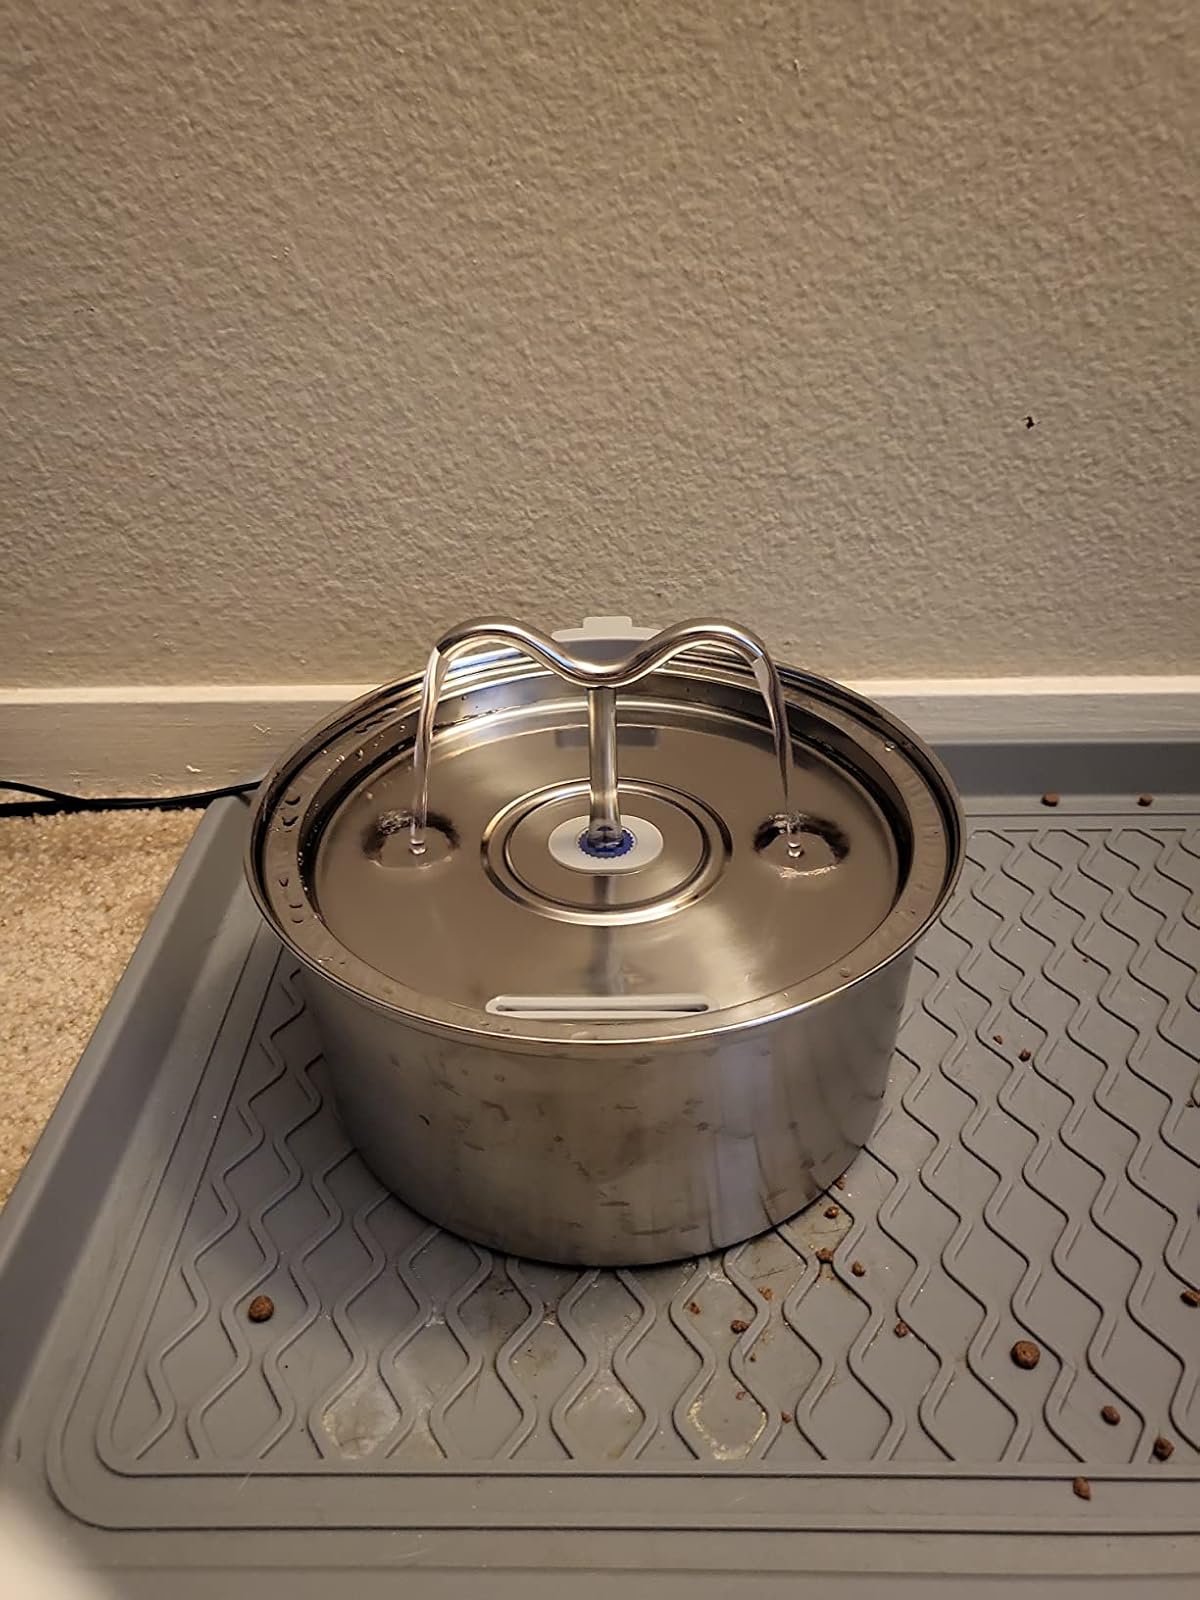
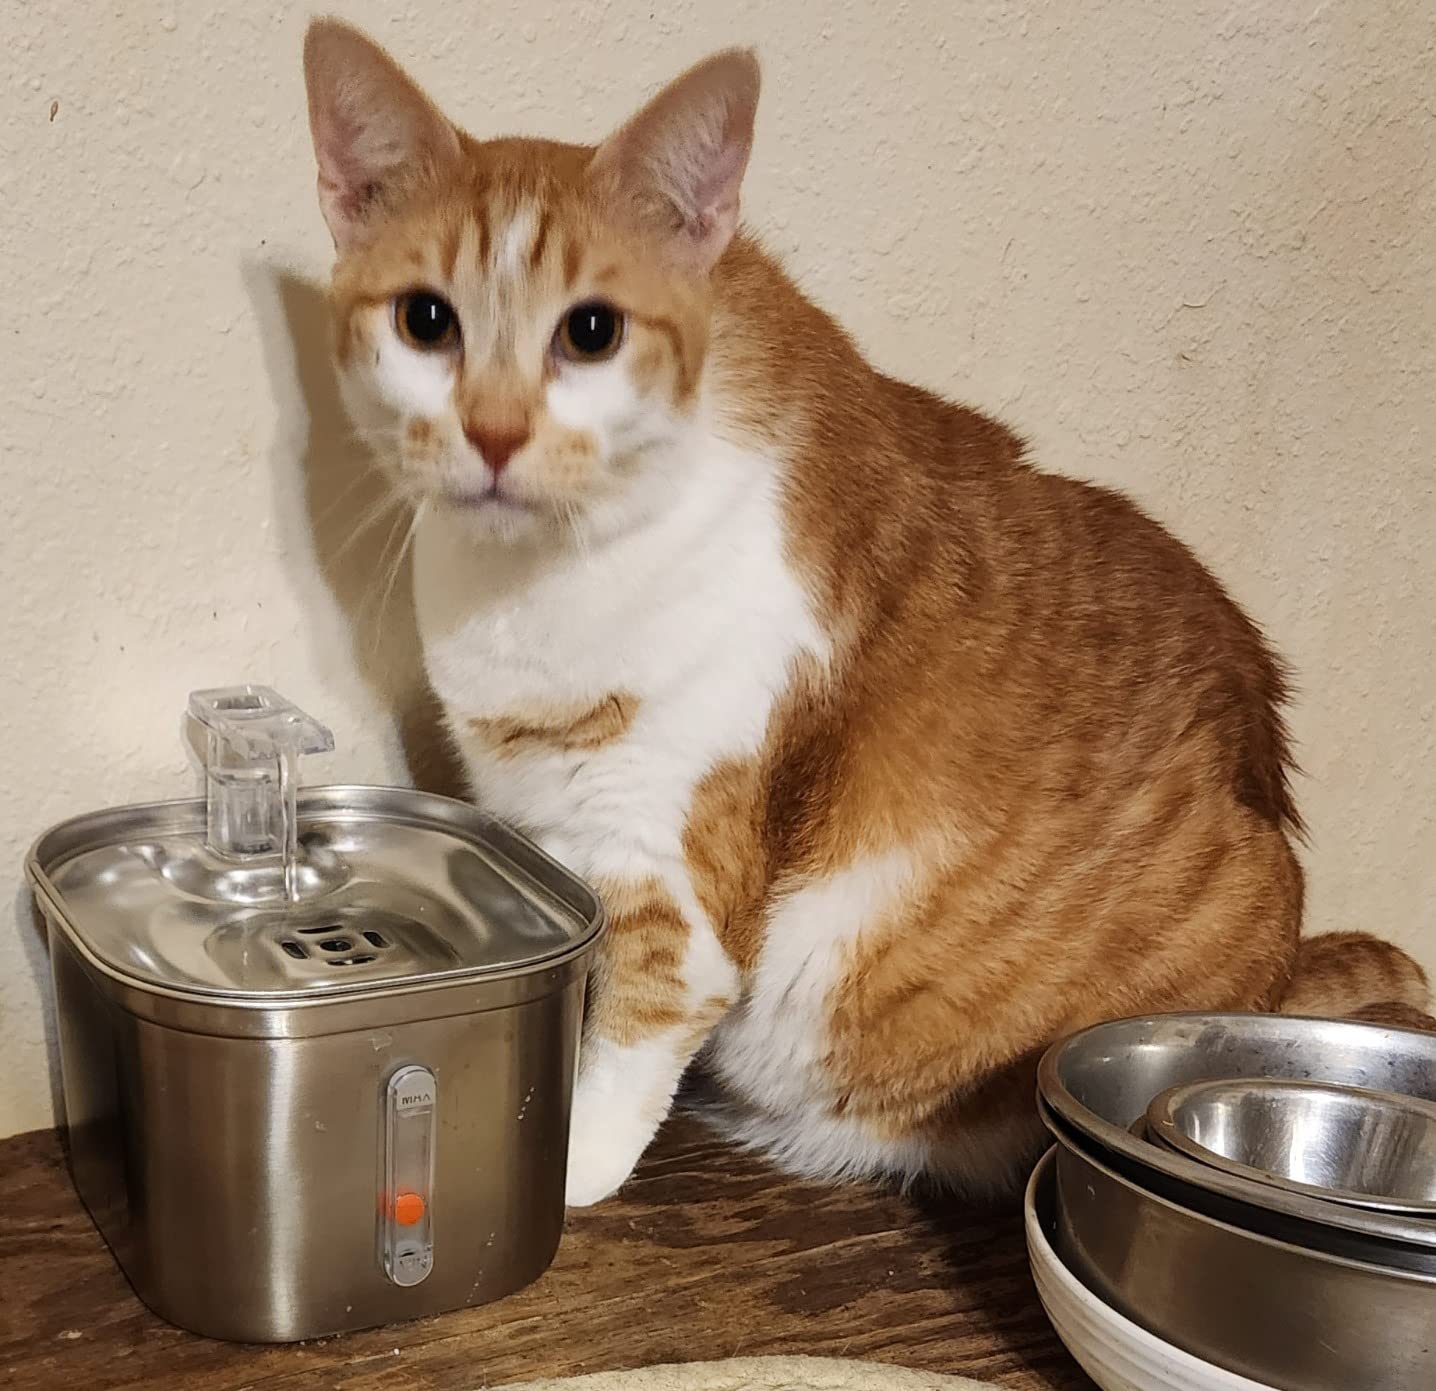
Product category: items_bowl
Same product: no